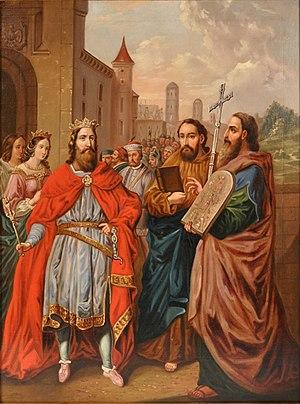
Rastislav, empereur de Grande-Moravie est le second dirigeant de cet empire, et, suite à sa canonisation, est un saint de l'Église orthodoxe fêté le 28 octobre.